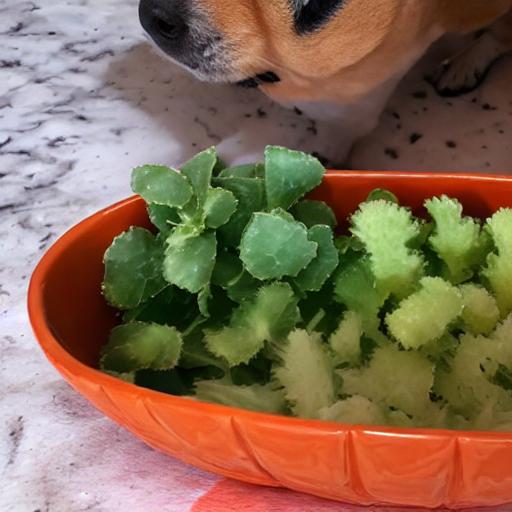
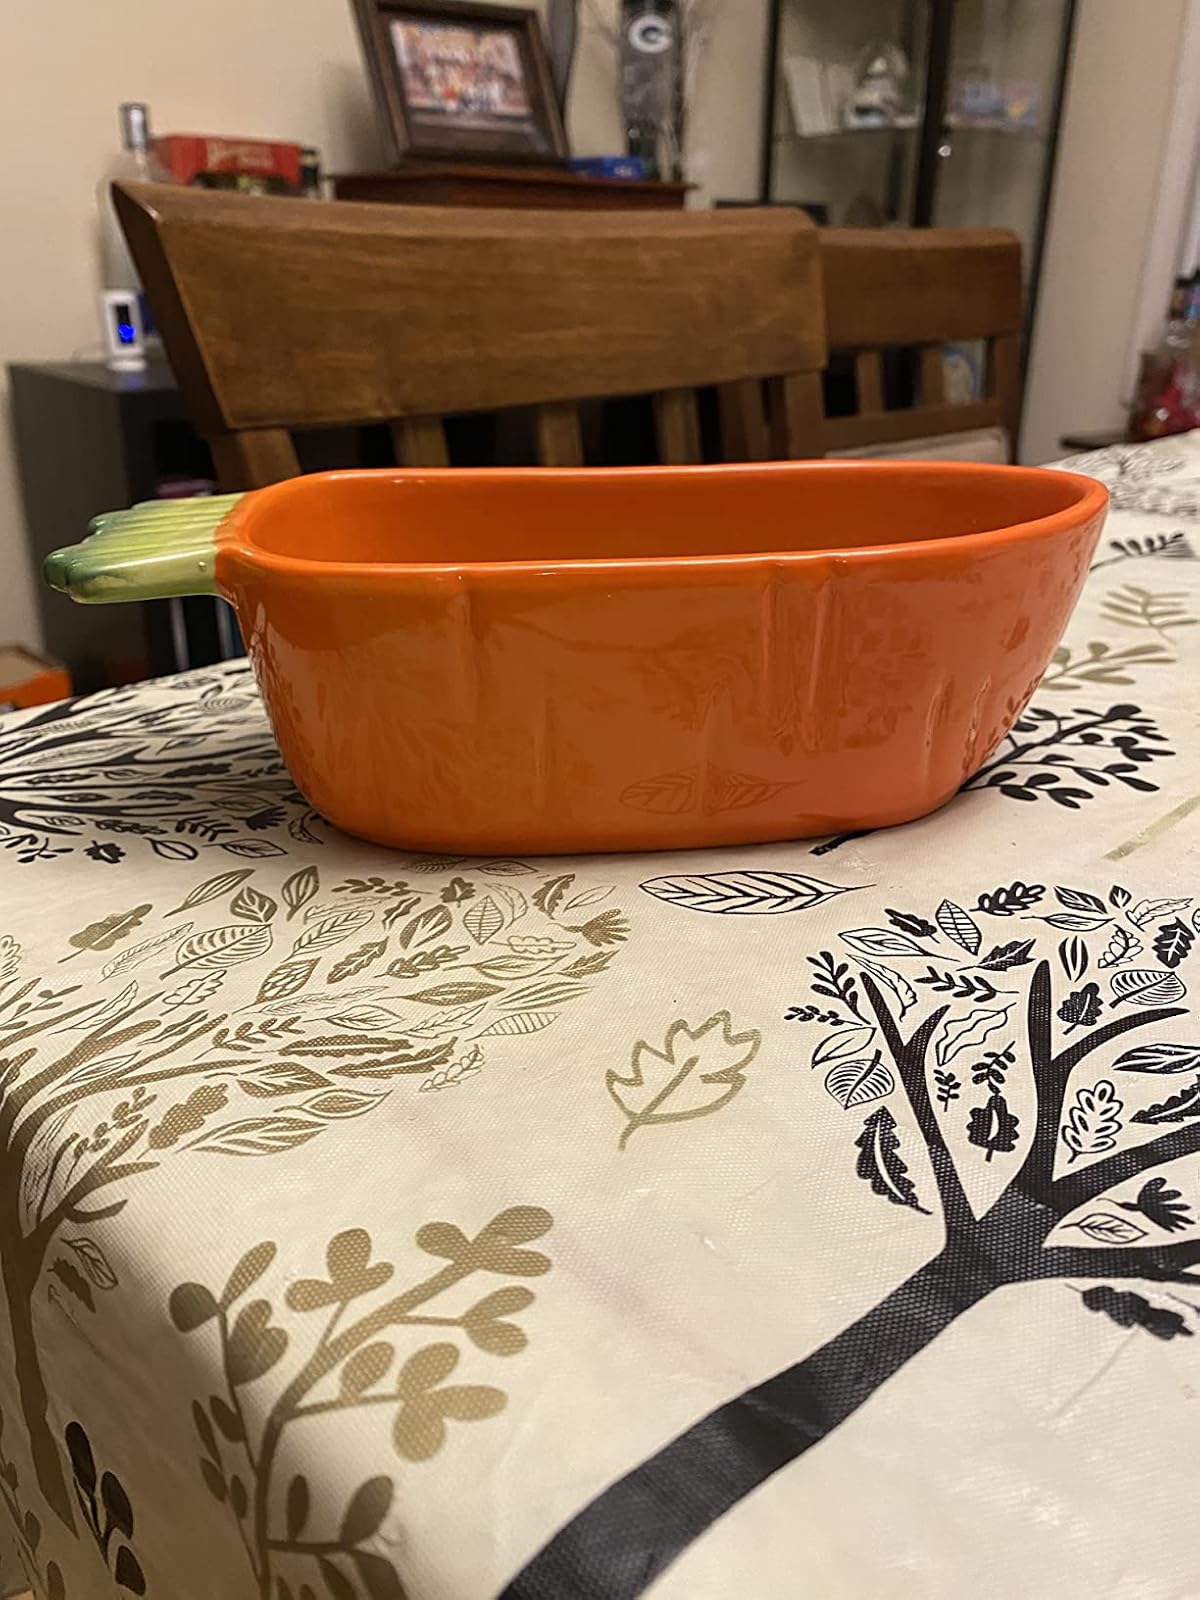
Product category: items_bowl
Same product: no